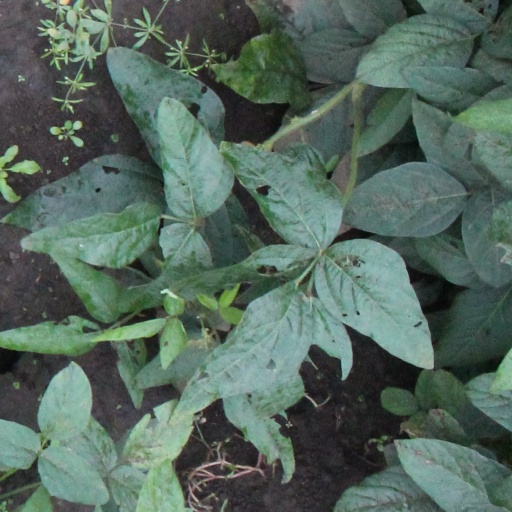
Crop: soybean